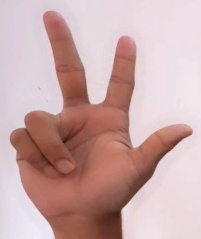
ASL sign: 3